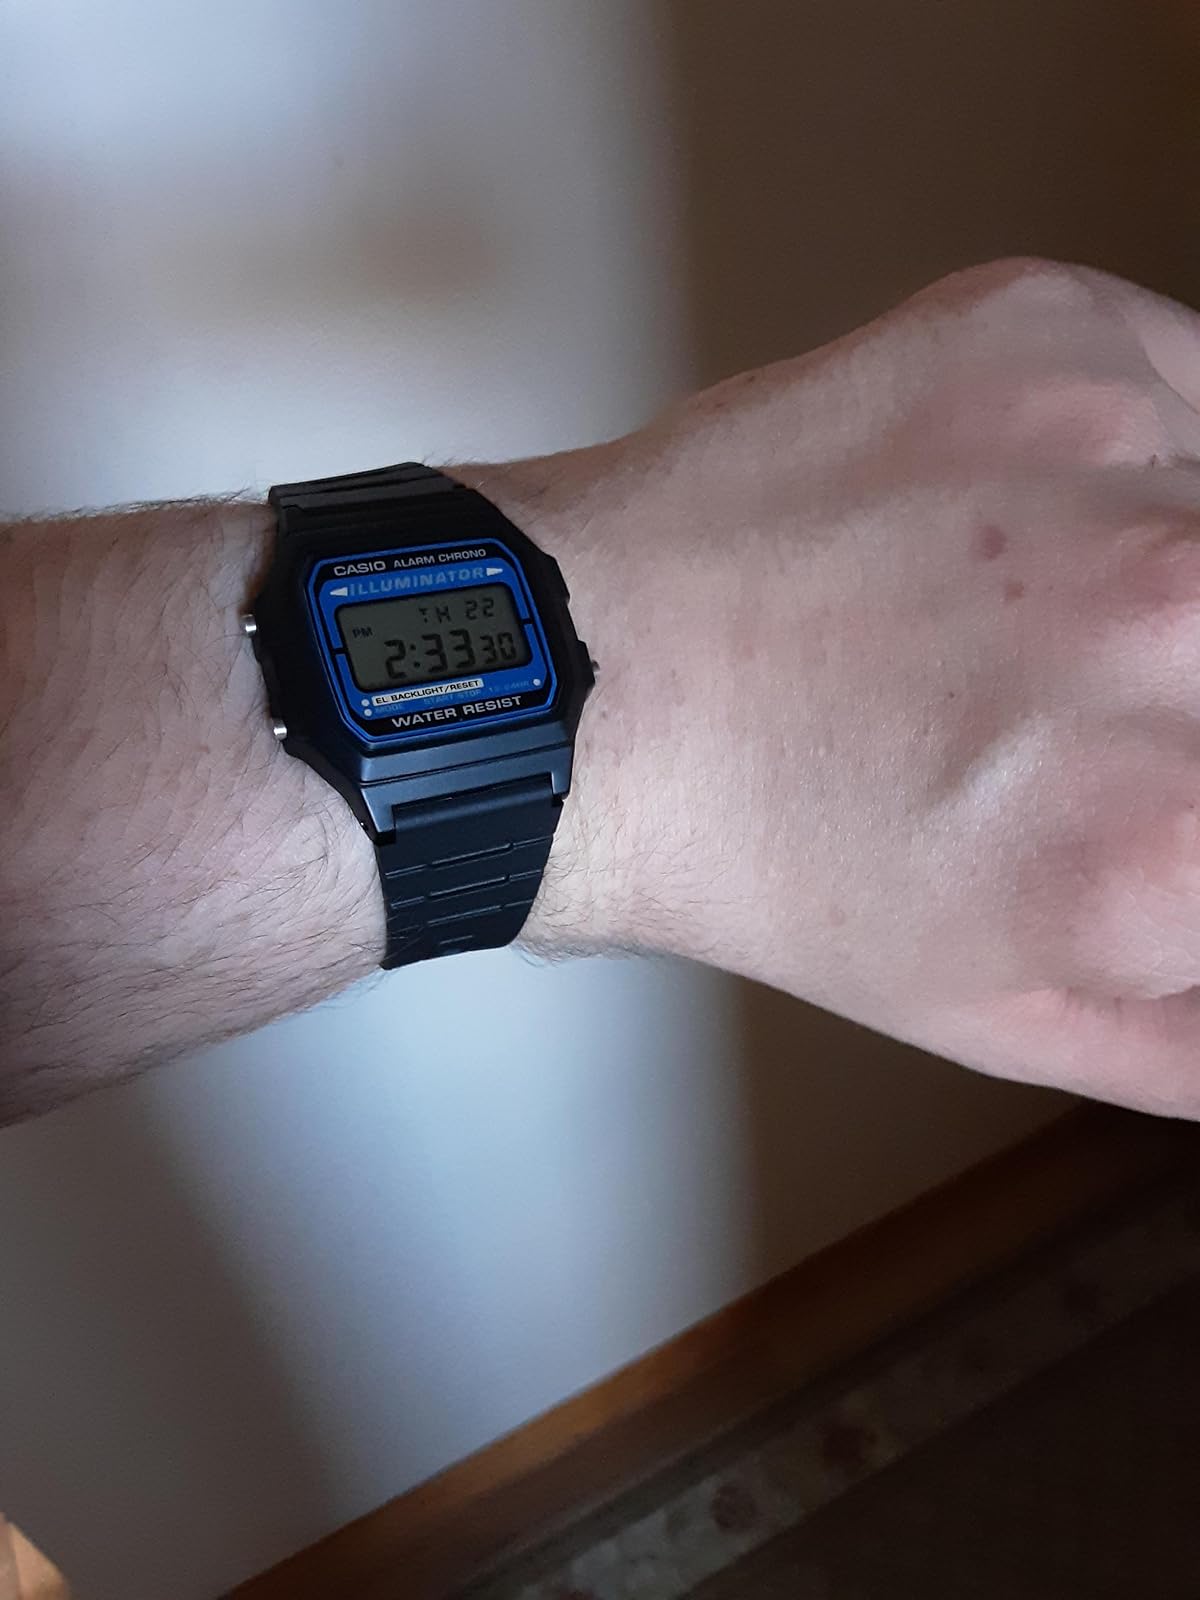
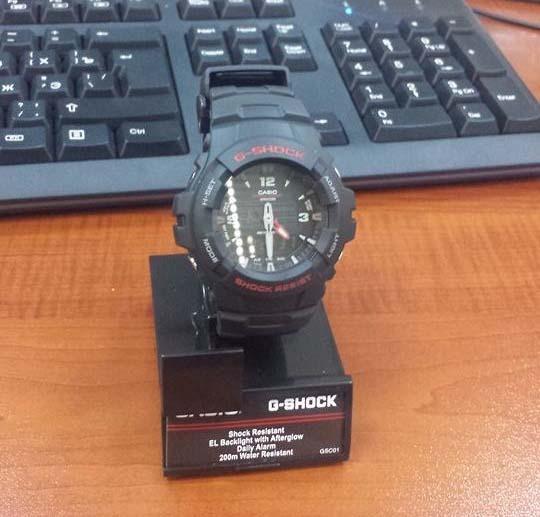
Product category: accessories_watch
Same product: no